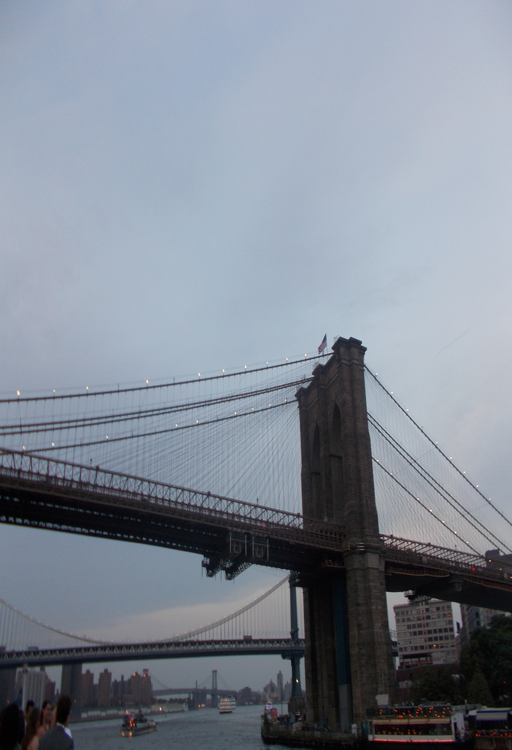
late gothic revival structure is a hybrid cable - stayed / suspension bridge and is one of the oldest bridges of either type